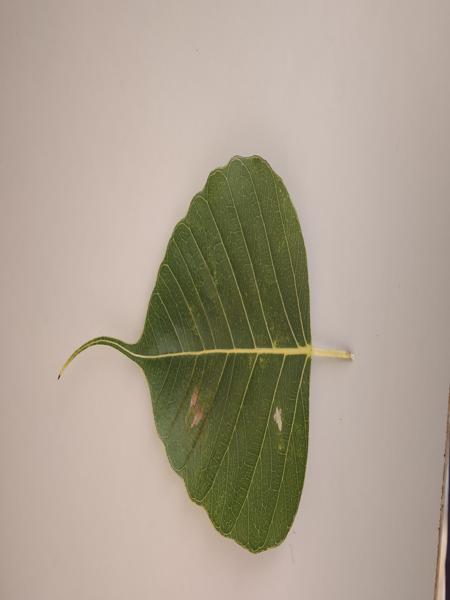
Plant: Arali